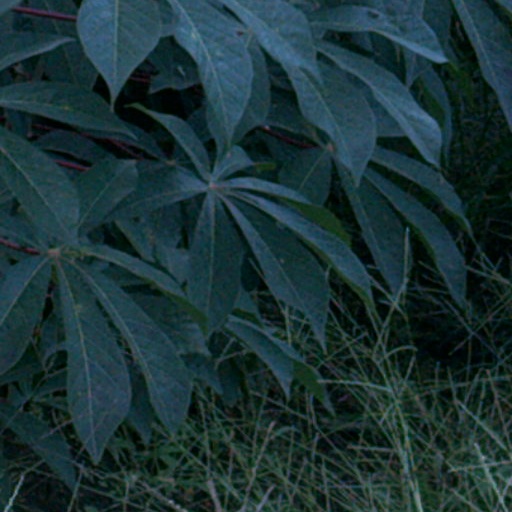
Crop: cassava